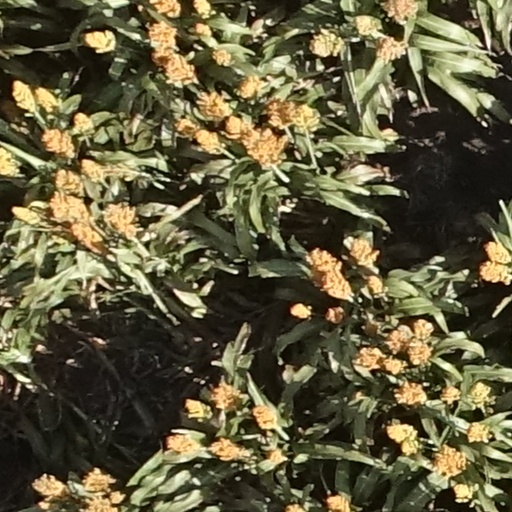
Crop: sorghum